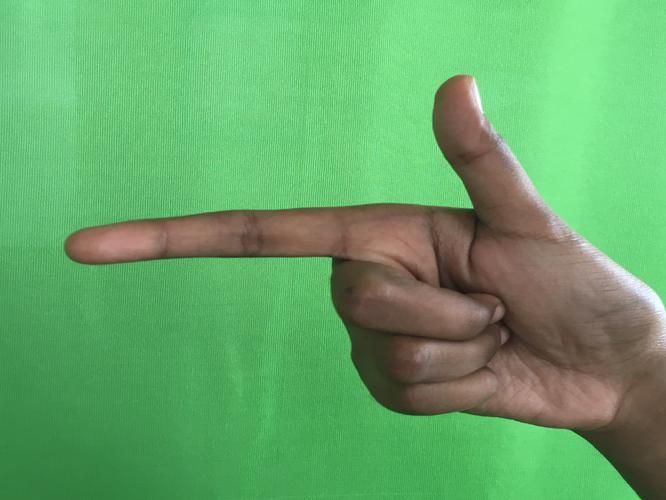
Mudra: Chandrakala
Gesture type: single_hand